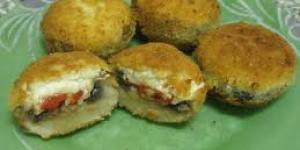
champi relleno y rebozado